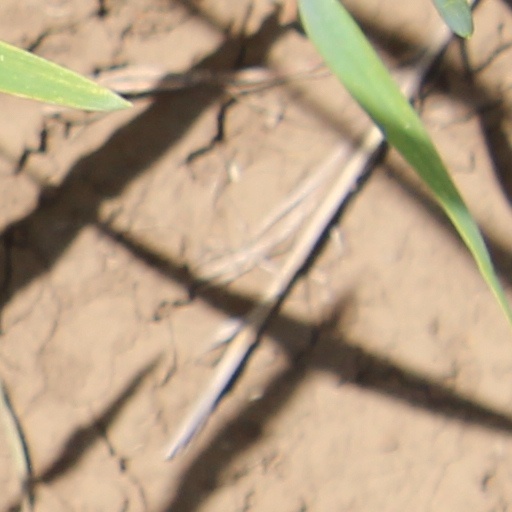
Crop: wheat